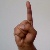
The image shows a hand gesture representing the letter 'D' in Indian Sign Language.